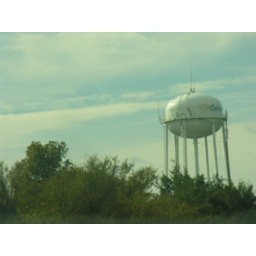
A water tower I snapped a picture of on the way to an interview in Fort Smith, AR.